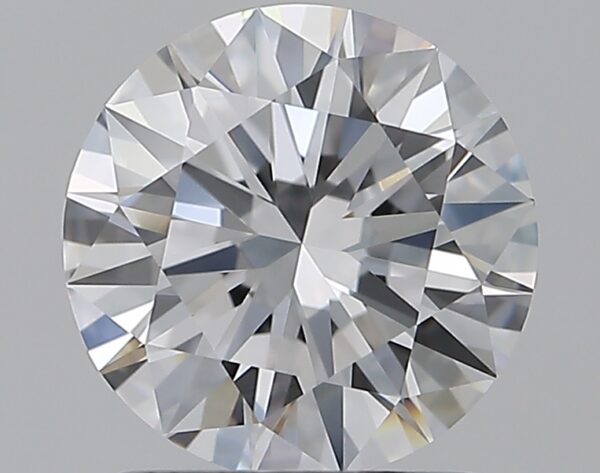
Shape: round
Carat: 1.2
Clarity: IF
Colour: D
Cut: EX
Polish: EX
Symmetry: EX
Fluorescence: N
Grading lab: GIA
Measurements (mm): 6.89 x 6.93 x 4.14